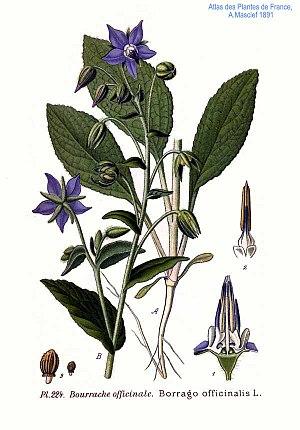
La Bourrache ou Bourrache officinale est une espèce de plantes annuelles de la famille des Boraginacées, assez commune en Europe.